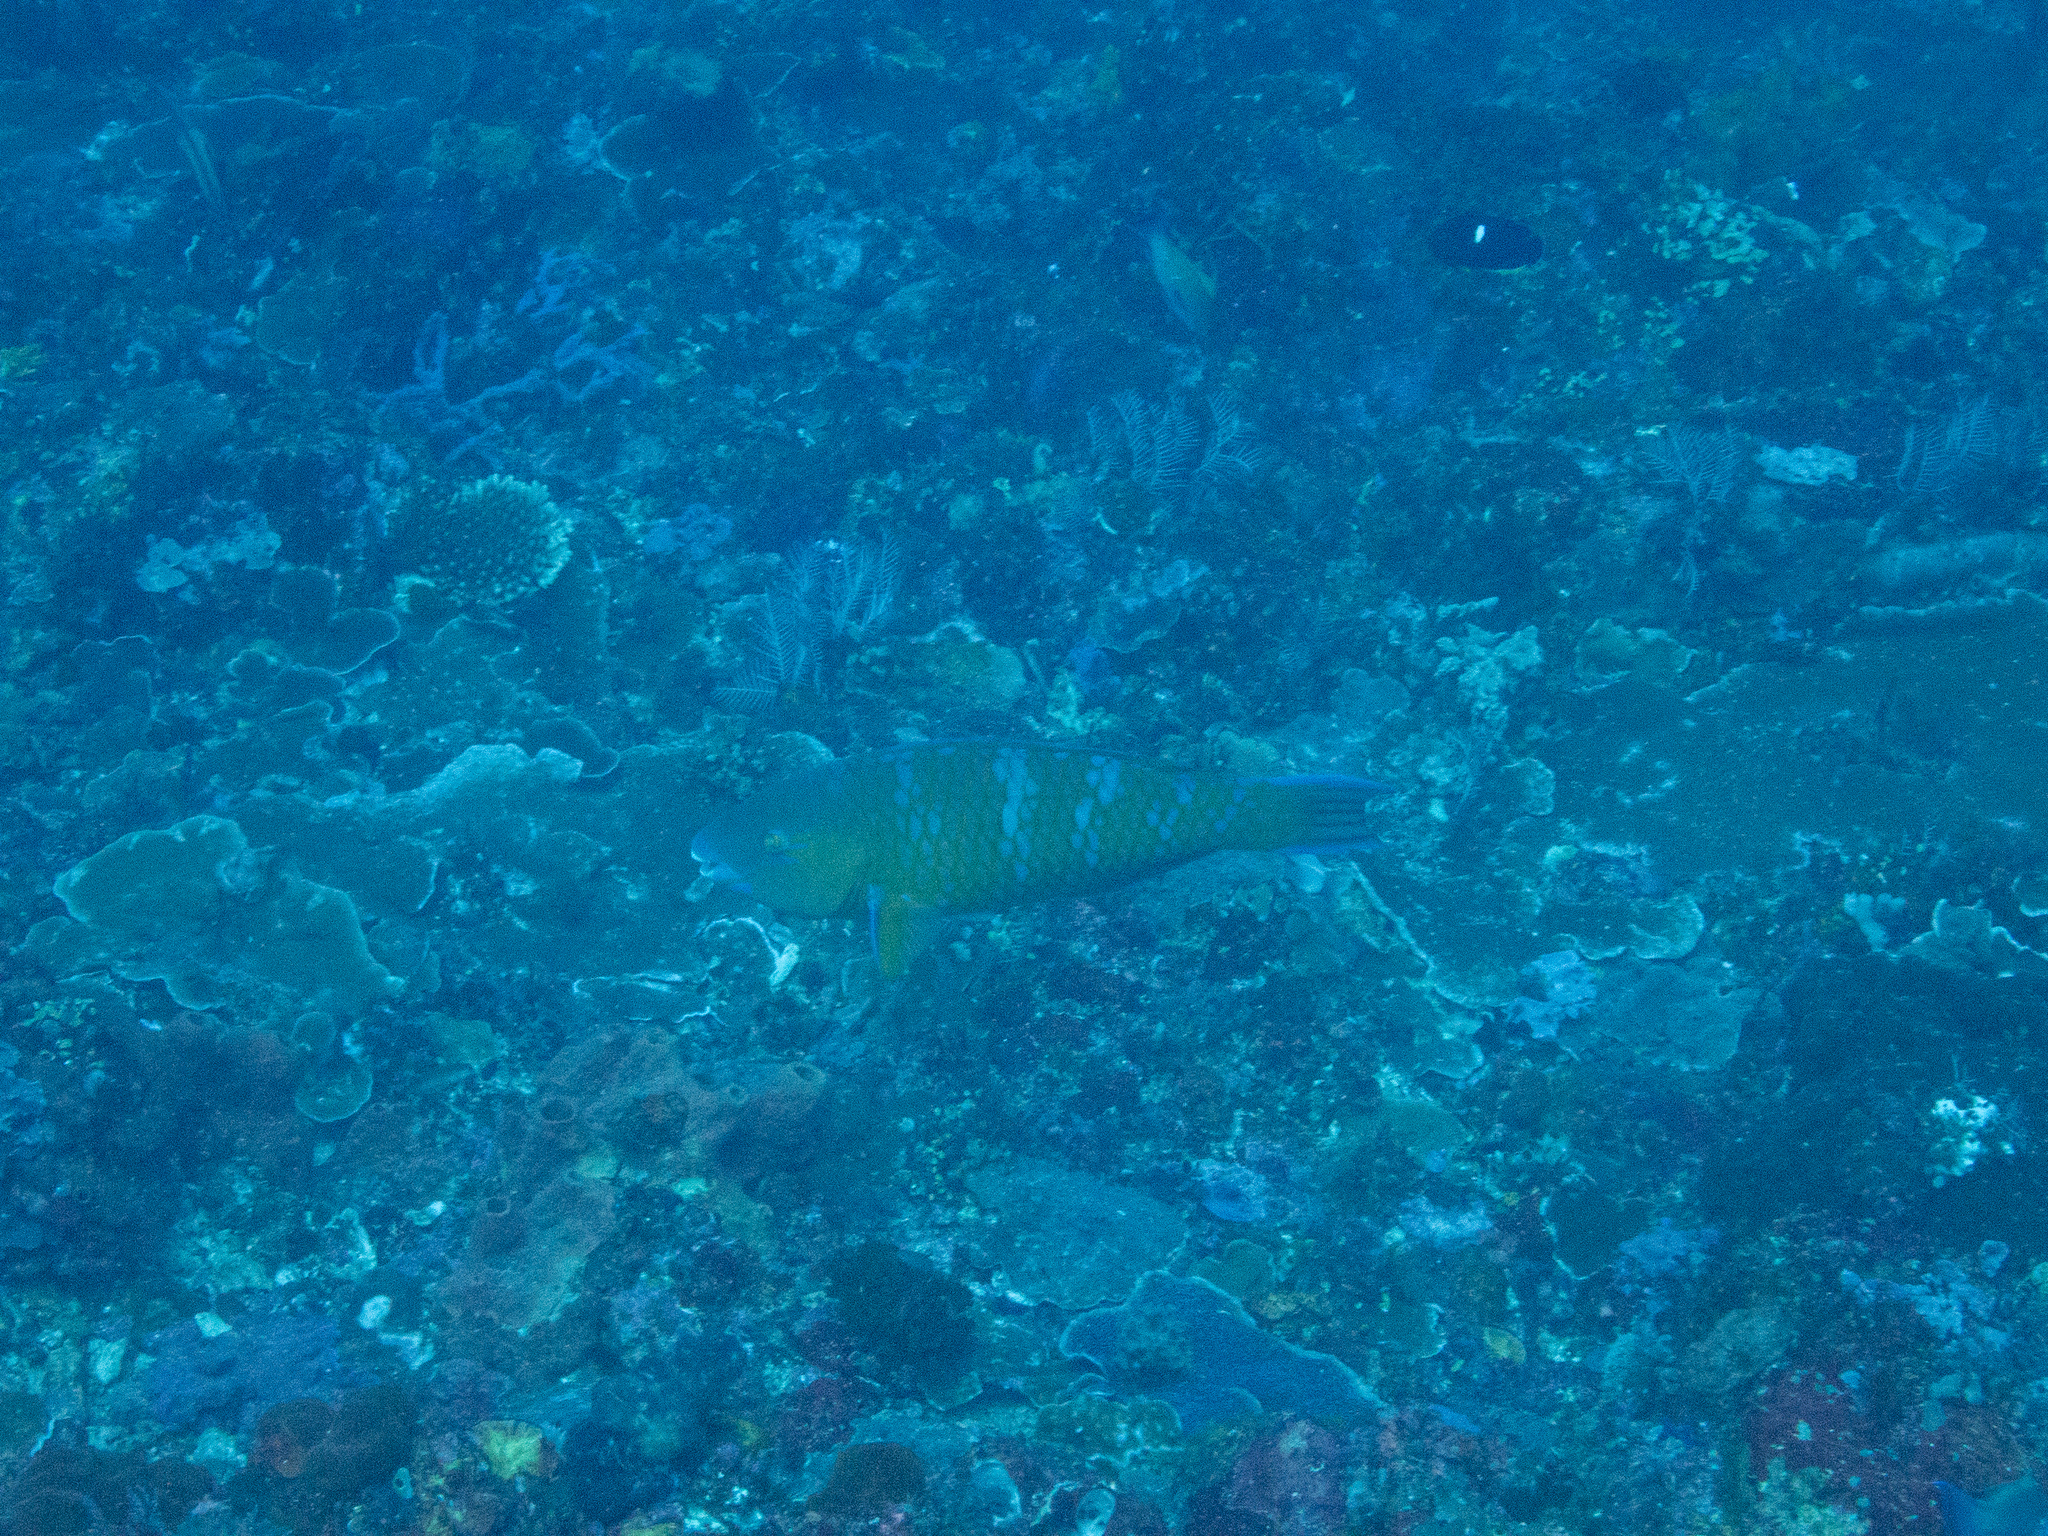
Scarus ghobban (Blue-barred Parrotfish)